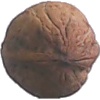
Label: Walnut 1